Cott Inn

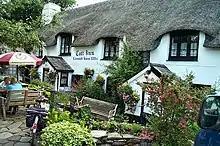
Cott Inn - Dartington - geograph.org.uk - 22571

The Cott Inn is a medieval inn at Dartington, Devon, in the southwest of England. Founded in 1307, it is the second oldest inn in Britain, and a listed building.